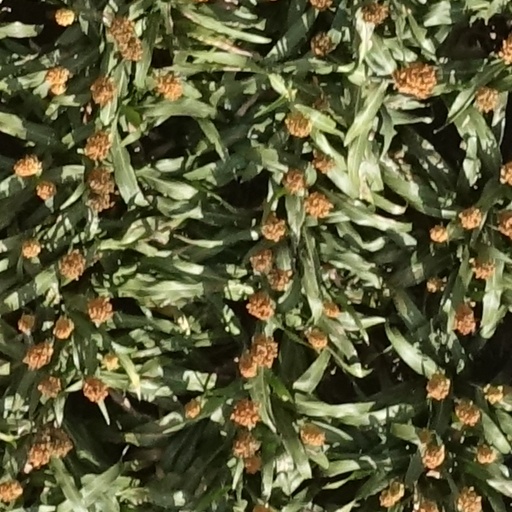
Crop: sorghum